Safari

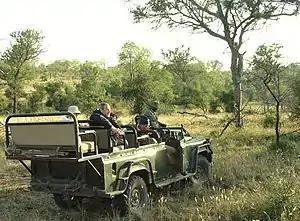
Photographic safari in Sabi Sands Game Reserve, South Africa

A safari (originally ) is an overland journey to observe or hunt wild animals, especially in East Africa. The so-called "Big Five" game animals of Africa – lion, leopard, rhinoceros, elephant, and Cape buffalo – particularly form an important part of the safari market, both for wildlife viewing and big-game hunting.